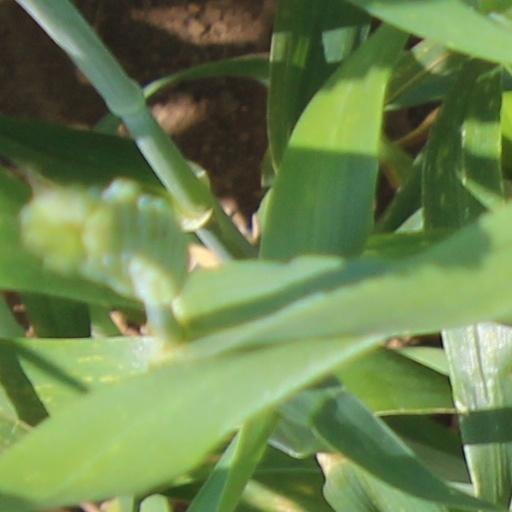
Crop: wheat